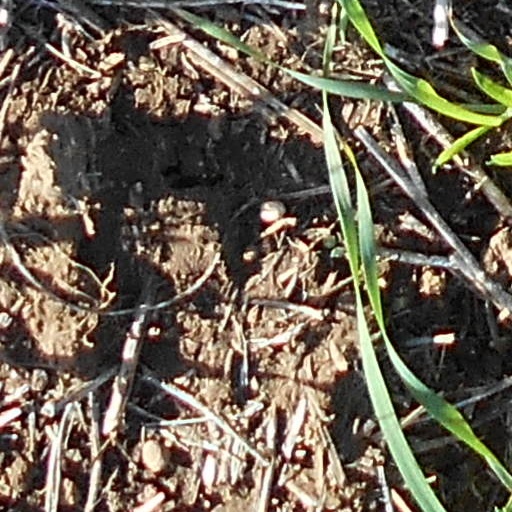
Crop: wheat